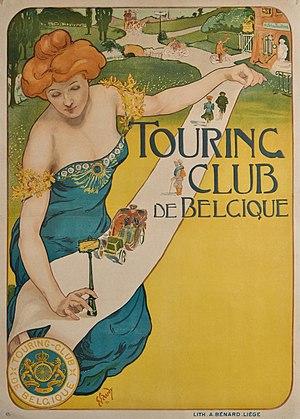
Touring Club de Belgique
Georges Gaudy, né le 6 octobre 1872 à Saint-Josse-ten-Noode et mort en 1940 à Bruxelles, est un peintre, graveur et affichiste belge de la période Art Nouveau, ainsi qu'un cycliste.